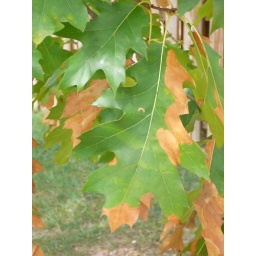
Same location about a month later - tree damaged by the truck fire.